Mona Plummer

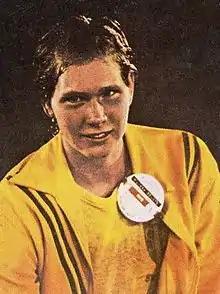
72 Olympic Gold medalist Melissa Belote

While swimming for Plummer, 45 ASU women won individual or shared titles in AIAW events, which included relay events. Plummer coached nine Olympians including 1972 Munich triple Olympic gold medalist Melissa Belote Ripley, and 1968 Mexico City Olympic freestyler Jan Henne Hawkins, who won two golds, a silver and a bronze. Belote would serve as Head Coach of Virginia's Solotar Swim Team. Plummer coached 1972 Olympic backstroker Maryanne Graham who would later coach in Scottsdale. One of her more outstanding swimmers was Kendis Moore Drake. Drake placed fourth in the 100-meter backstroke at the Olympics in 1968, and became the first college swimmer to capture three national event titles with a first place in the 100 back, 50 back, and 100 fly. Plummer coached 1976 Montreal Olympian Cheryl Gibson of Canada who won a silver medal in the 400 IM, 1976 bronze medalist in the 4x100-meter freestyle Gail Amundrud, and 1976 Candadian Olympian Sue Sloan who won a bronze in the 400 medley relay.